Goldwyn Girls

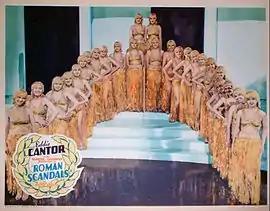
The Goldwyn Girls in "Roman Scandals"

The Goldwyn Girls were a musical stock company of female dancers employed by Samuel Goldwyn. Famous actresses, dancers, and models whose career included a stint in the Goldwyn Girls include Lucille Ball, Virginia Bruce, Claire Dodd, Paulette Goddard, Betty Grable, Virginia Grey, June Kirby, Joi Lansing, Barbara Pepper, Marjorie Reynolds, Pat Sheehan, Gail Sheridan, Ann Sothern, Larri Thomas, Tyra Vaughn, Toby Wing, Vonne Lester, and Jane Wyman.